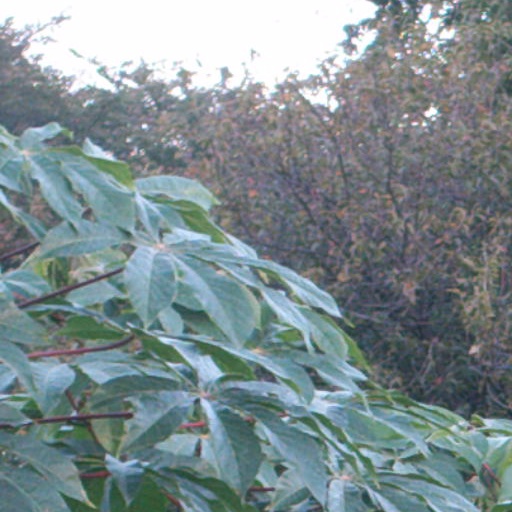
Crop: cassava